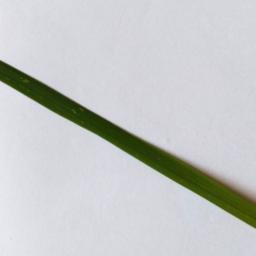
Label: Rice___Healthy